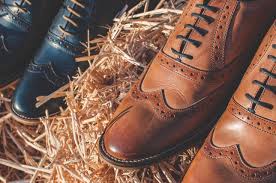
Label: Brogue